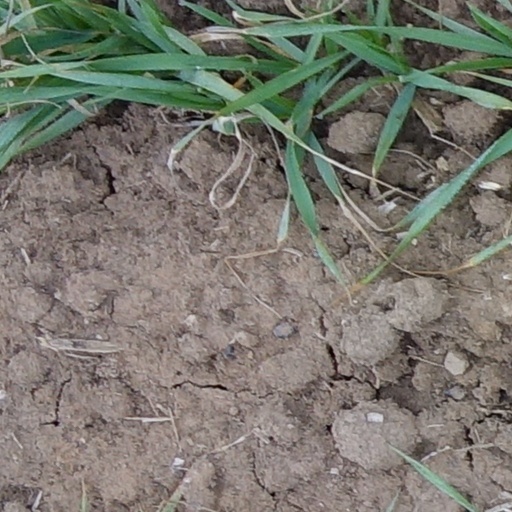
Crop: wheat